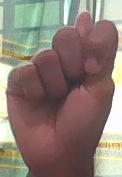
ASL sign: T